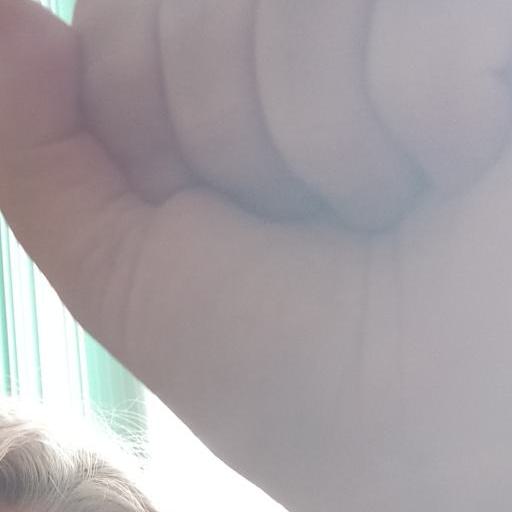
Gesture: fist